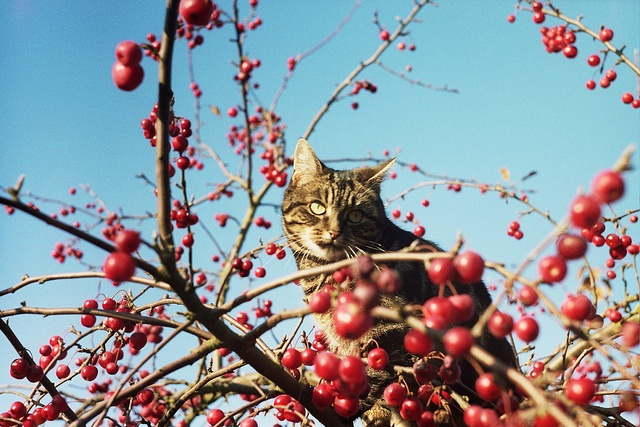
A cat standing on top of a tree filled with berries.
a cat sitting on some tree branches near some fruit
A cat sitting in a tree full of cherries.
A cat sits at the top of a tree with berries.
A cat in a tree with red berries.